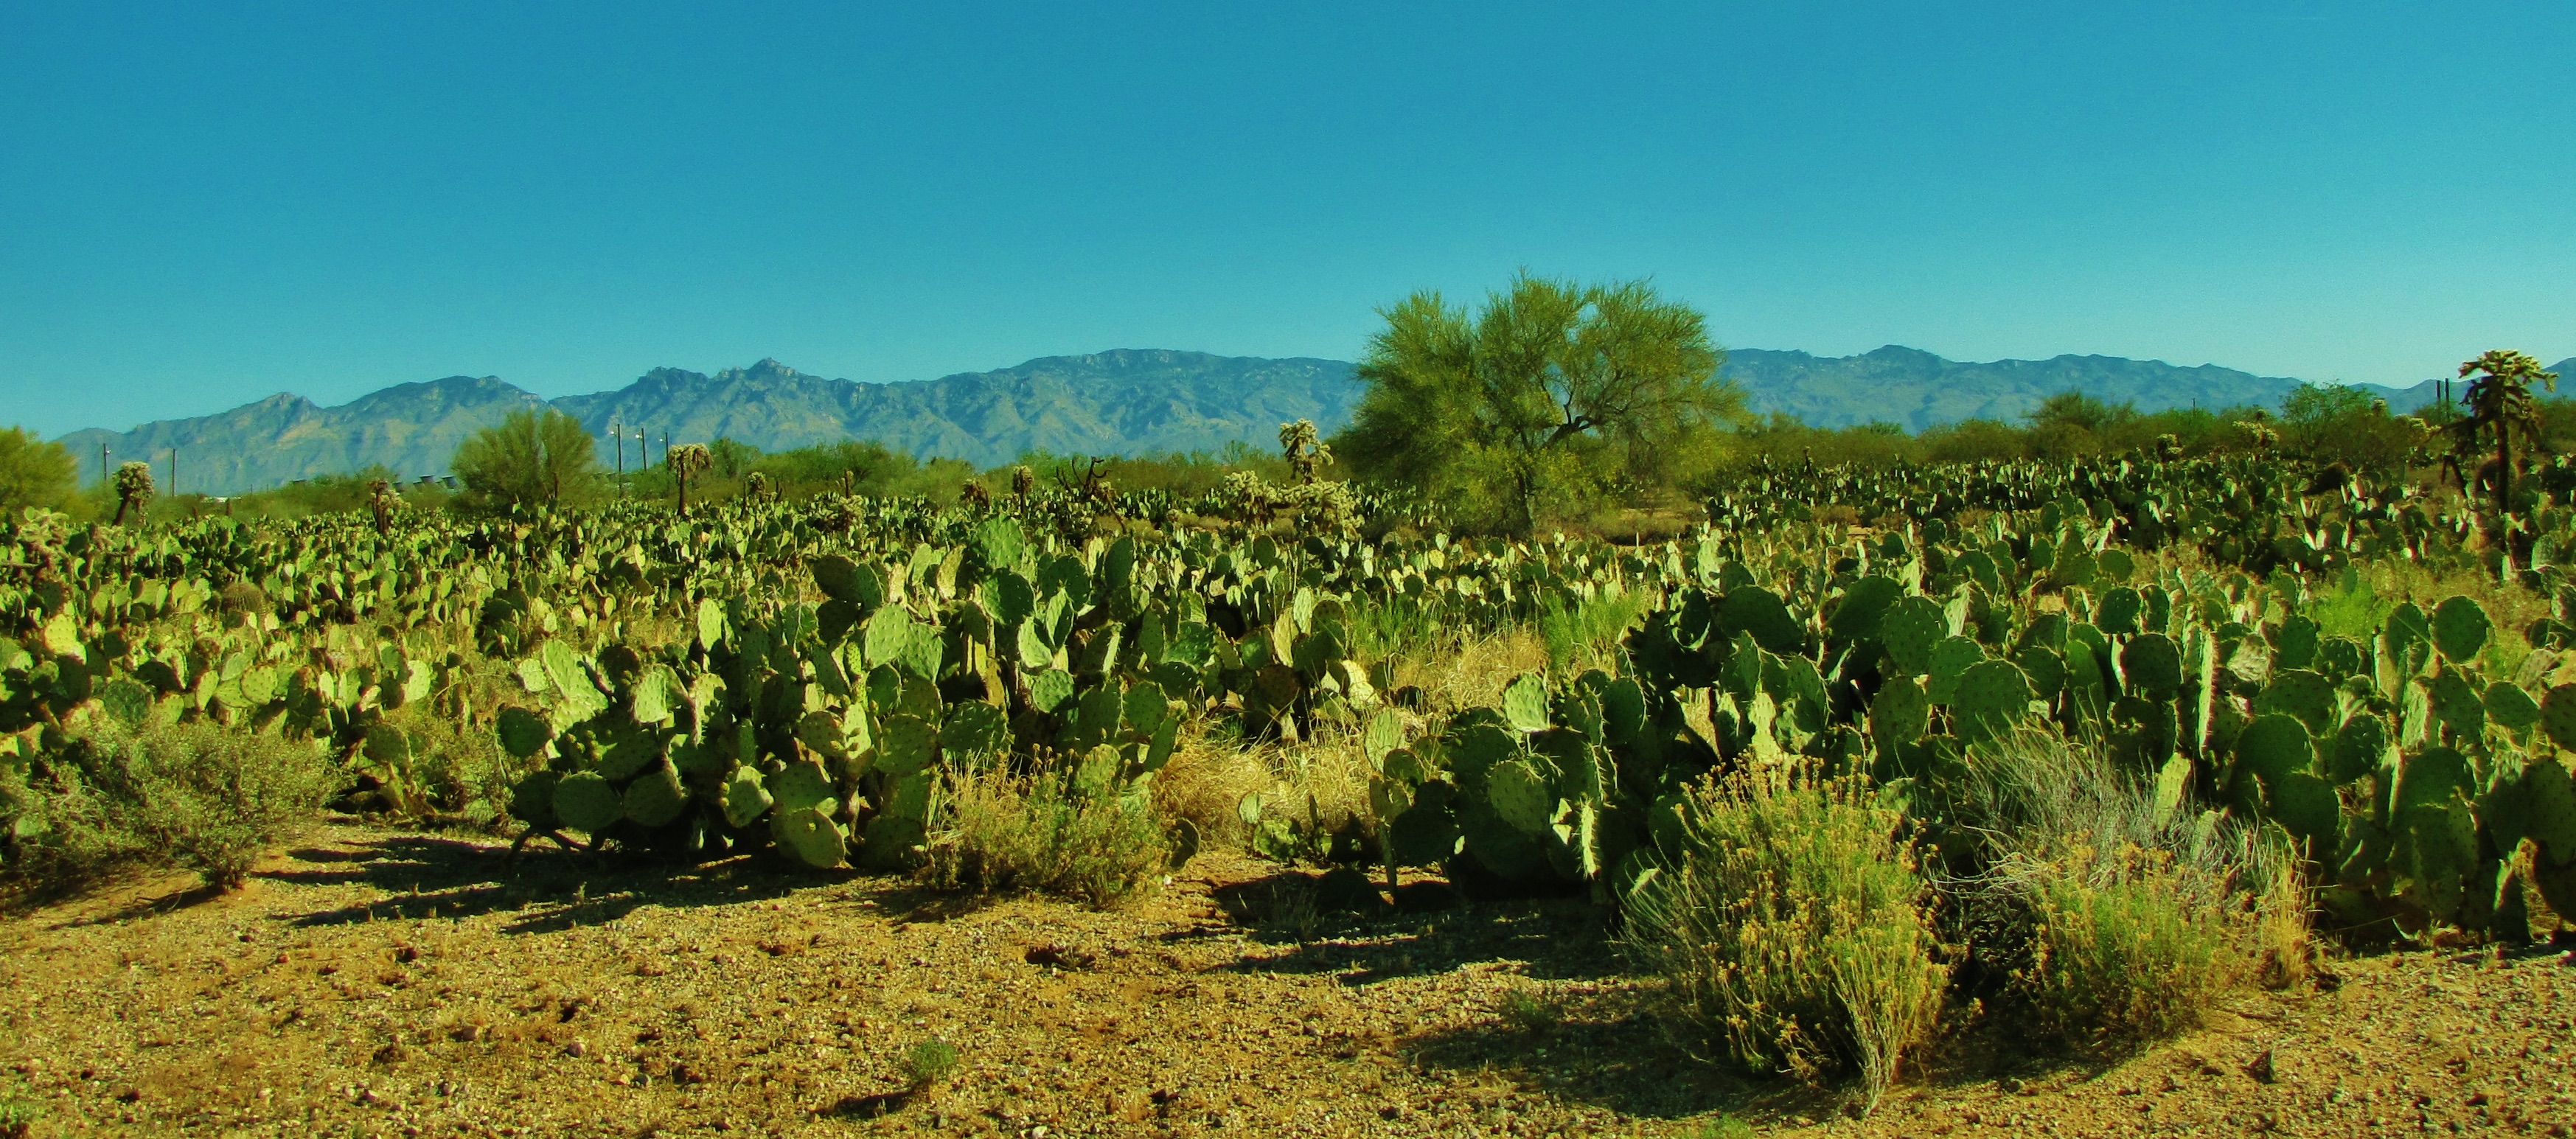
vineyard, field, food, produce, crop, soil, agriculture, plantation, ecosystem, grass family, arecales